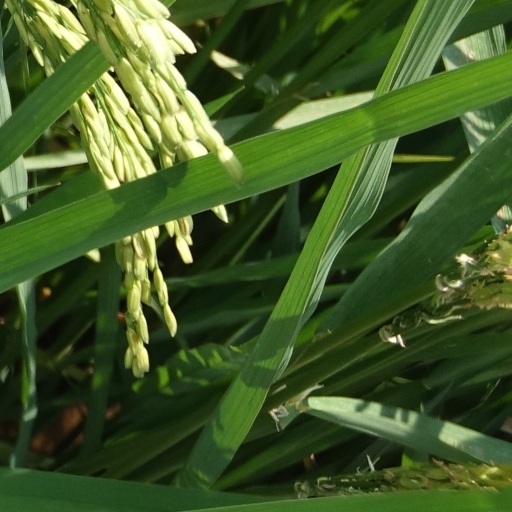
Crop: rice